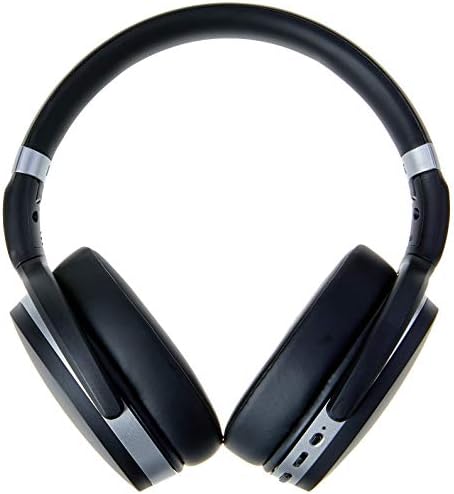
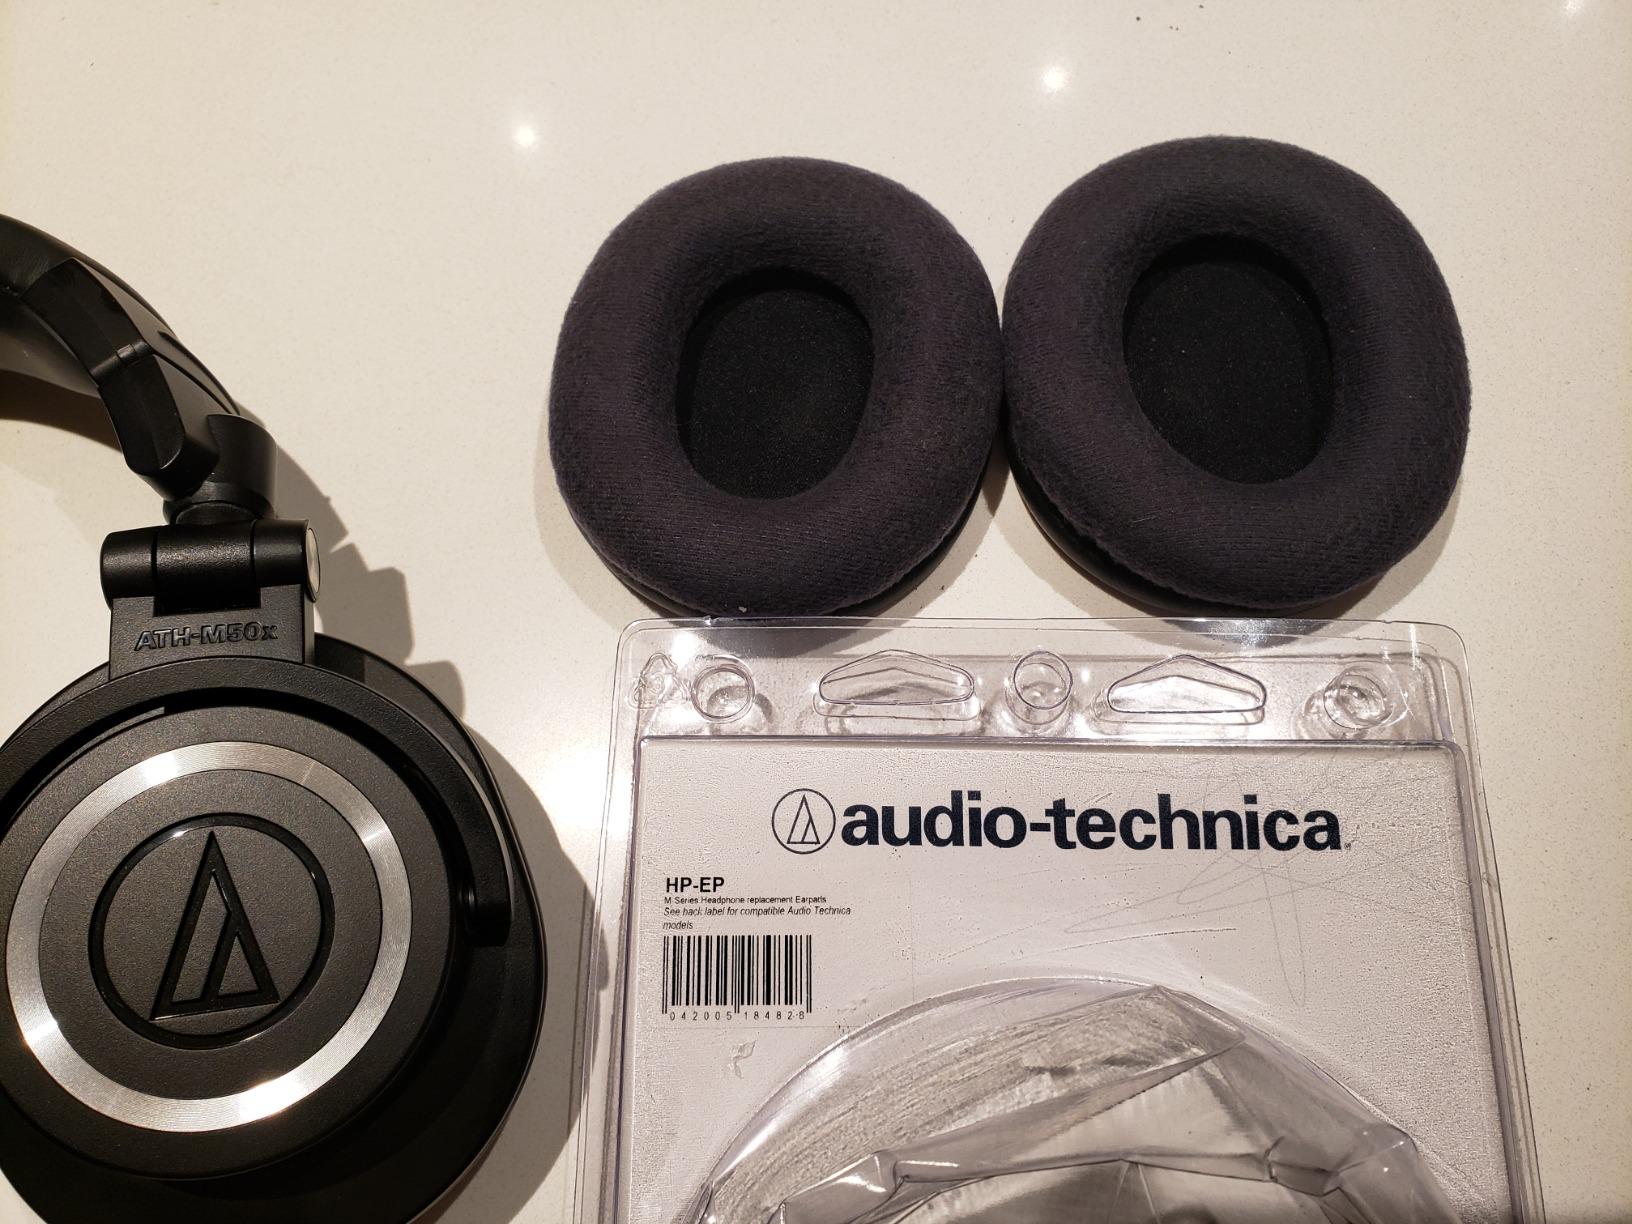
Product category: headphones
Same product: no